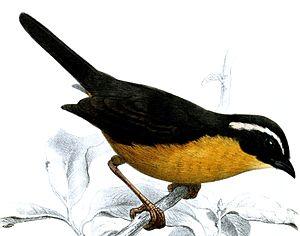
Le Tangara de Goering est une espèce de passereaux appartenant à la famille des Thraupidae.